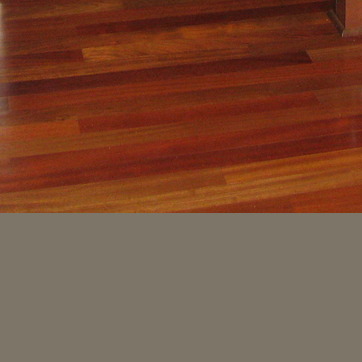
Material: wood